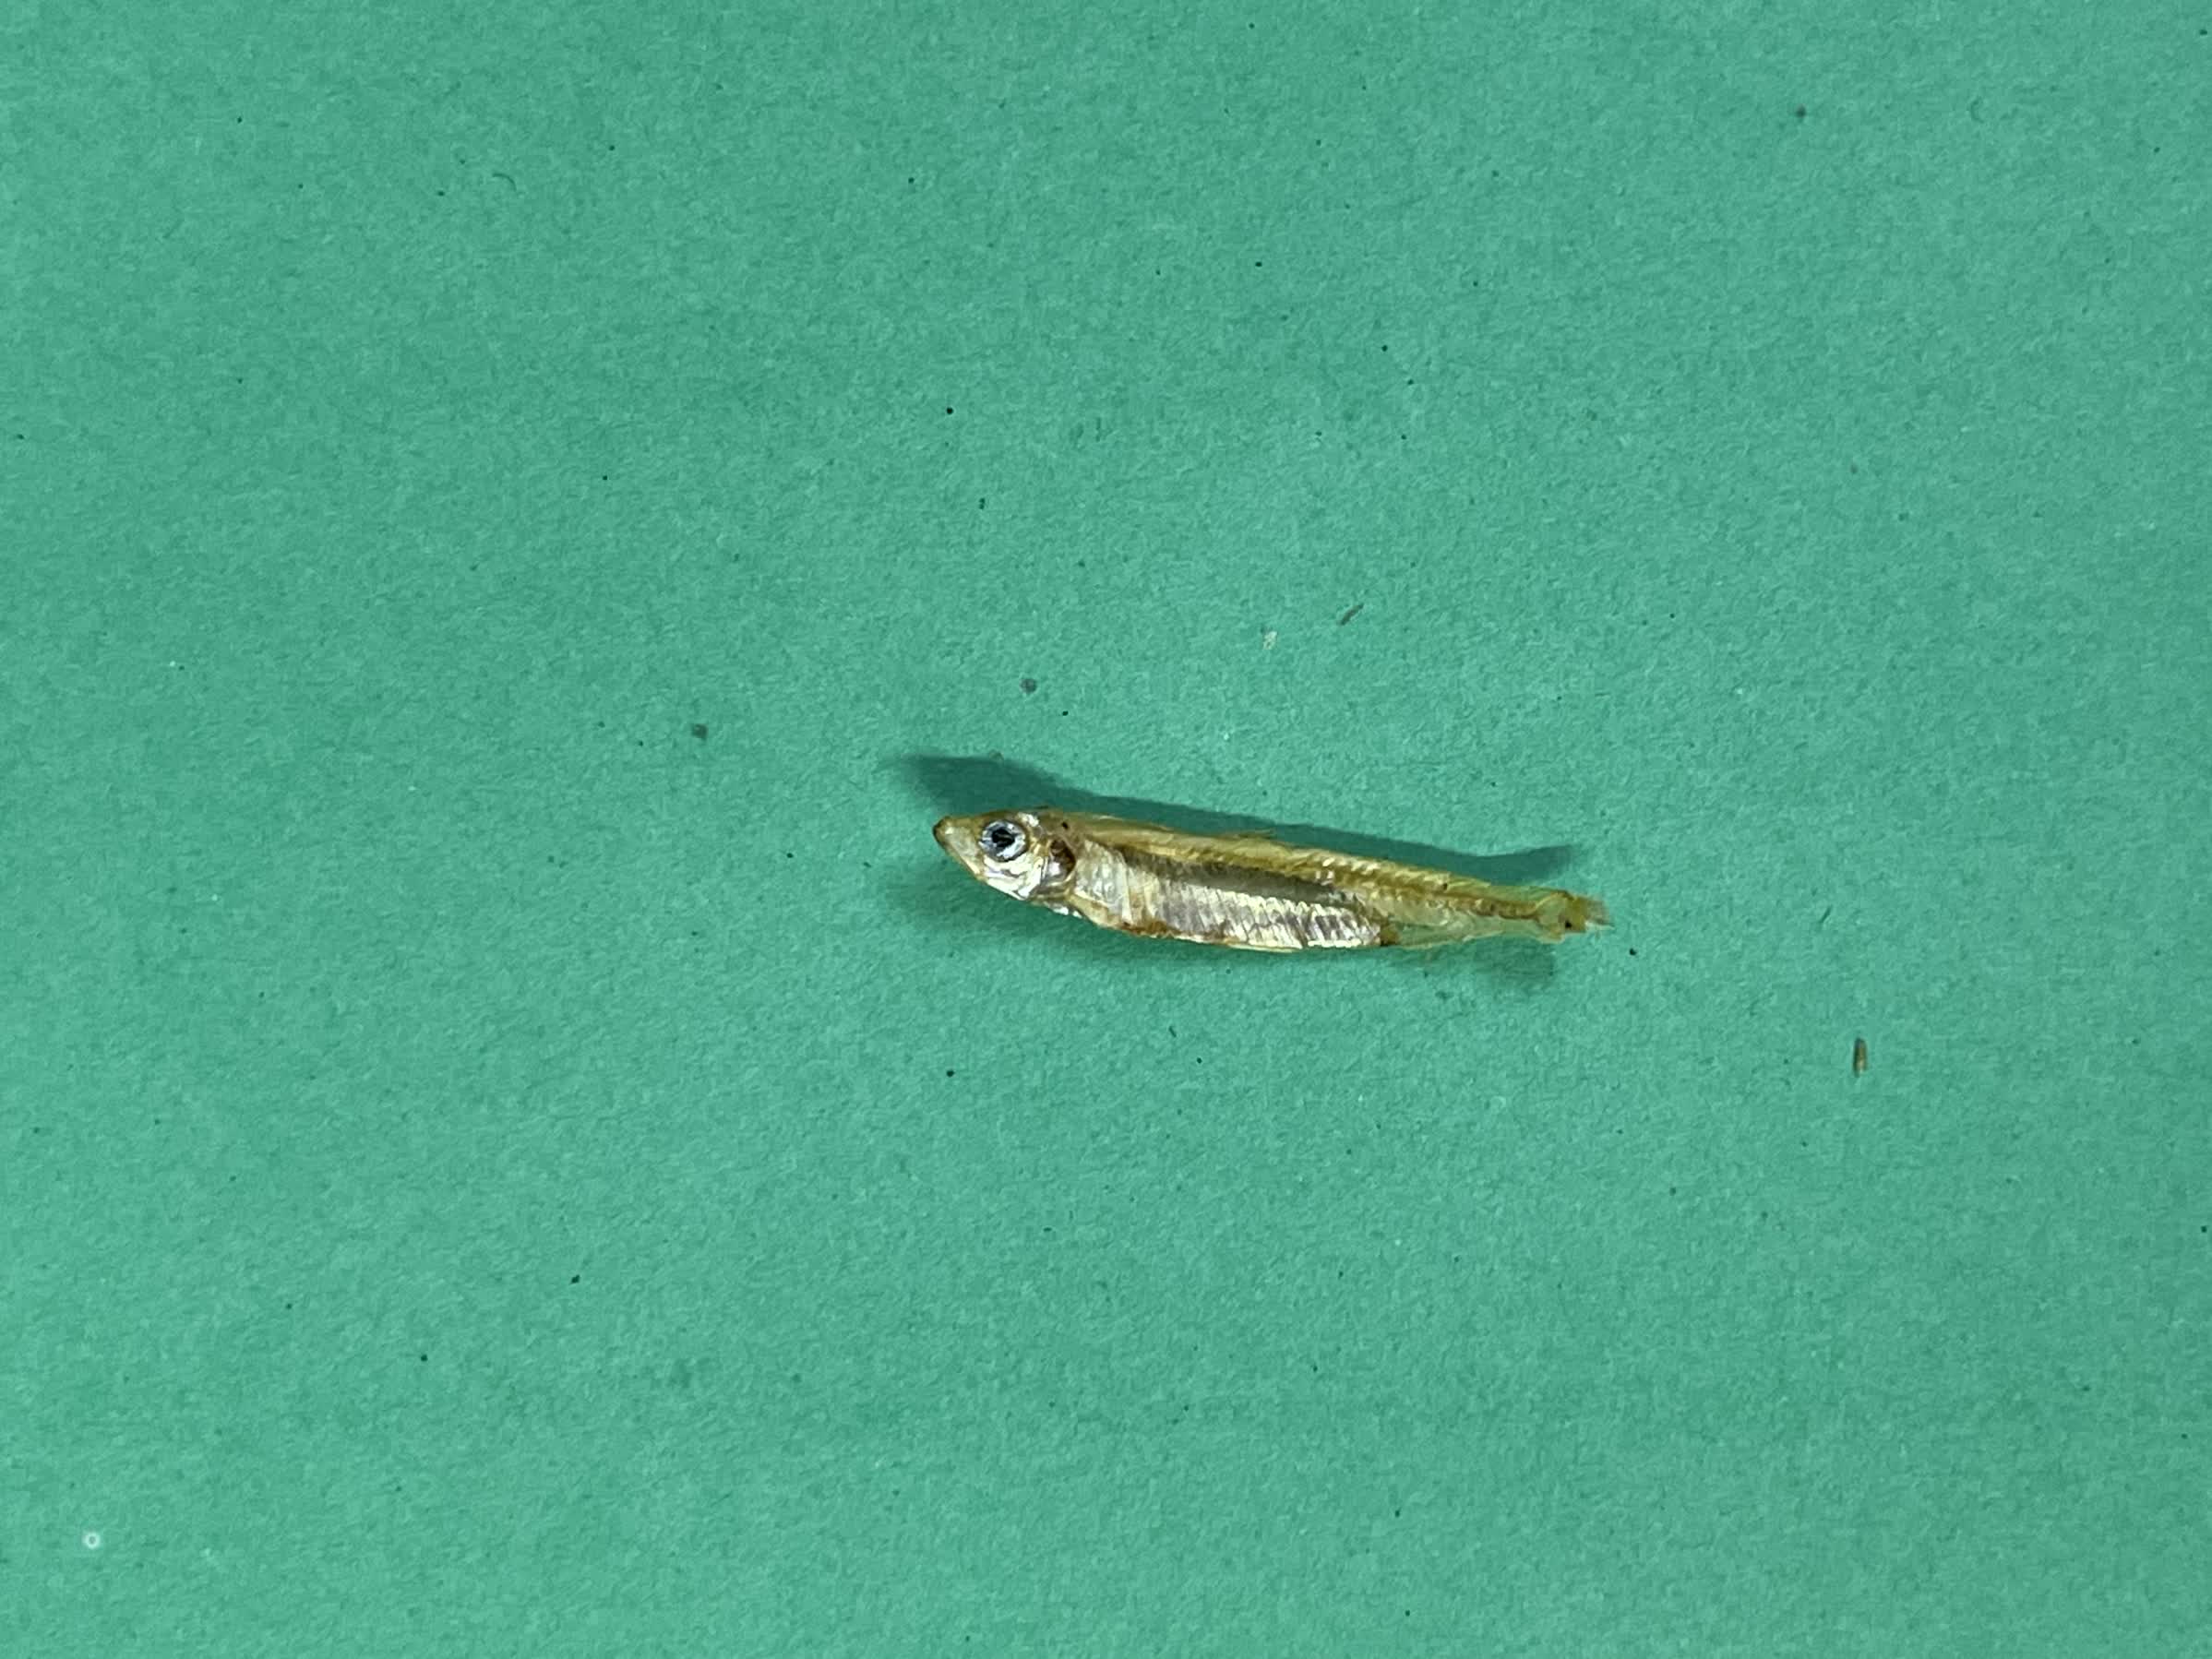
Species: kachki